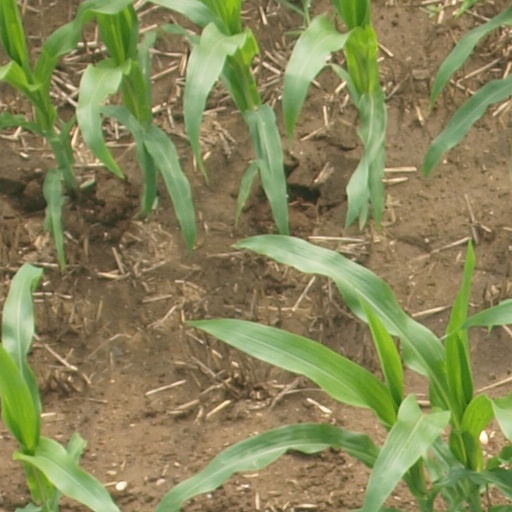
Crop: maize; corn